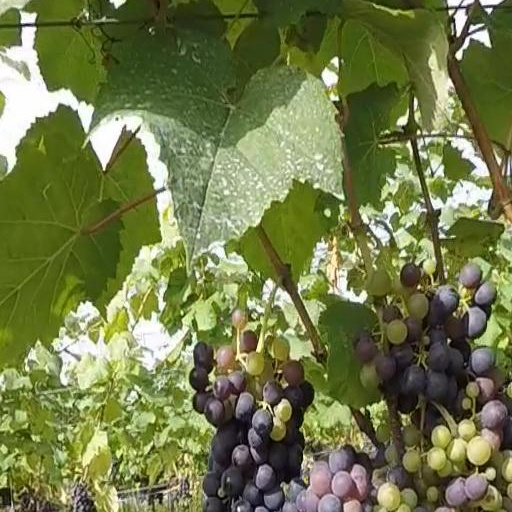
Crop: grape